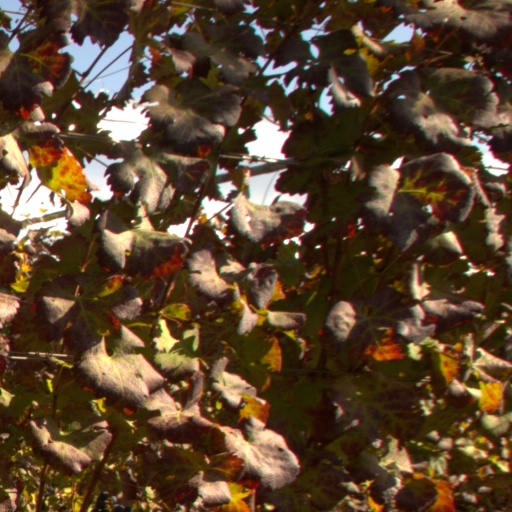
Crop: grape